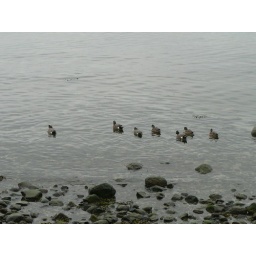
Some ducks in the ocean